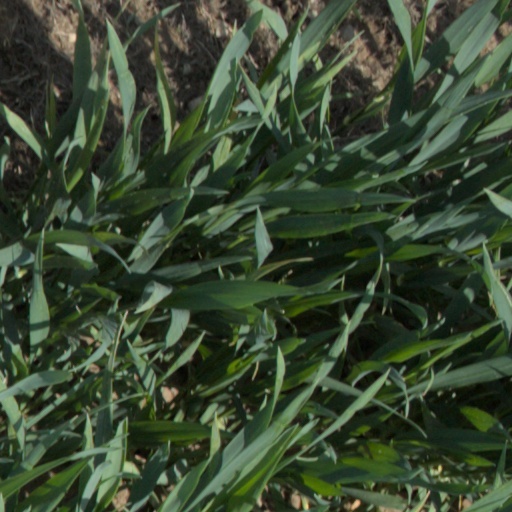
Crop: wheat